Life as We Know It (film)

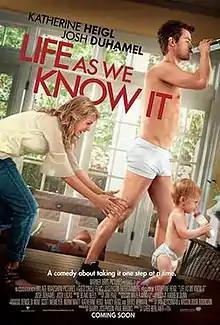
Theatrical release poster

Life as We Know It is a 2010 American romantic comedy-drama film directed by Greg Berlanti, and stars Katherine Heigl and Josh Duhamel as two single adults who must settle their differences in order to take care of their goddaughter after her parents are killed in a car crash.